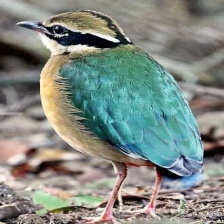
Species: INDIAN PITTA
Scientific name: PITTA BRACHYURA